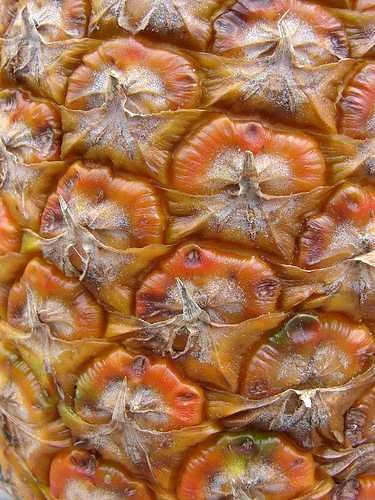
Label: Pineapple